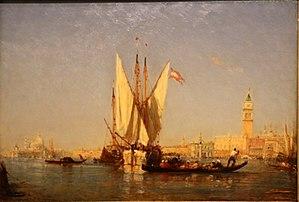
Félix Ziem, né le 25 février 1821 à Beaune et mort le 10 novembre 1911 à Paris, est un peintre français de l'École de Barbizon renommé pour ses marines et ses paysages de Venise et de Constantinople. Rattaché au mouvement orientaliste, il est considéré comme un des précurseurs de l'impressionnisme.